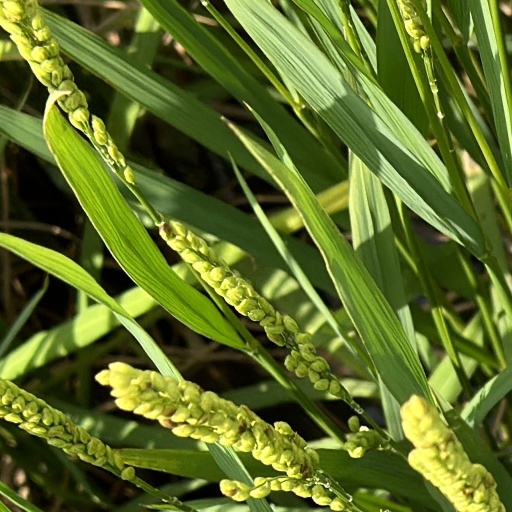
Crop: rice